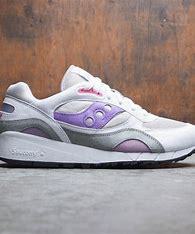
Brand: Saucony
Model: Shadow 6000